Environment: real
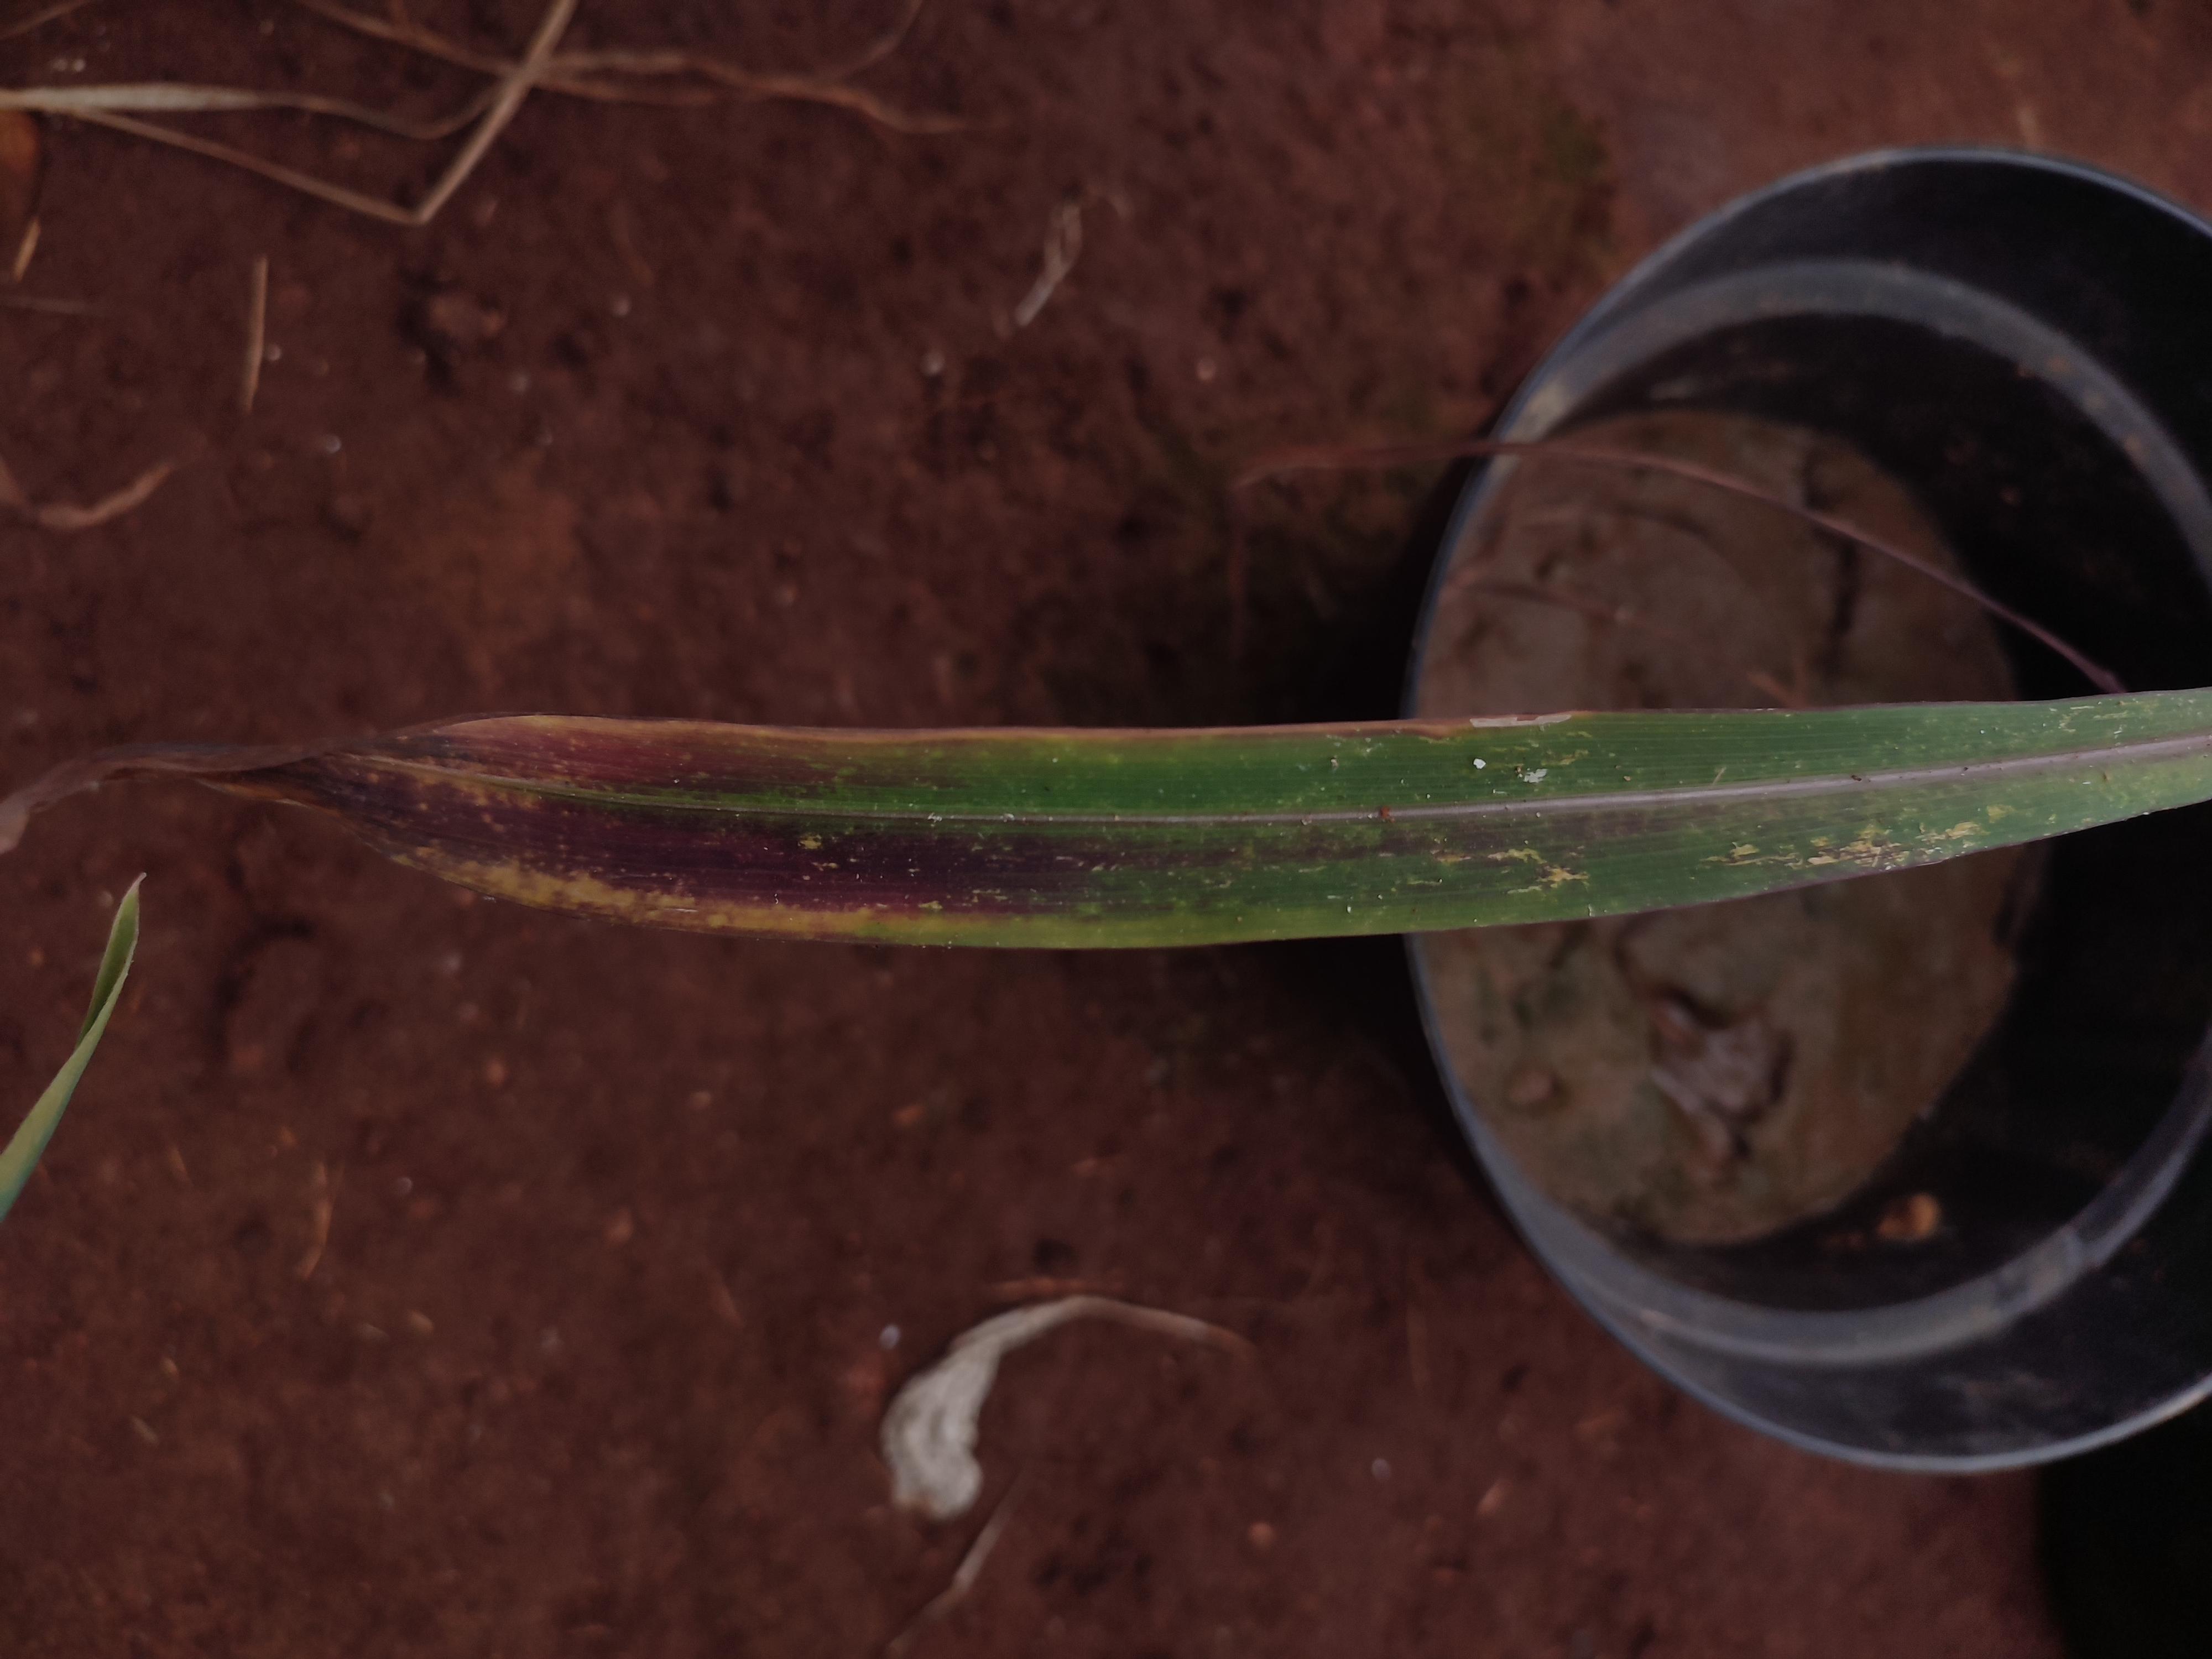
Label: phosphorus_deficiency